Peter Hansen House (Manti, Utah)

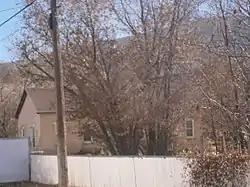
View from the street is very obscured.

The Peter Hansen House, located at 247 S. 200 East in Manti, Utah, was built in 1875. It is historically significant as a Scandinavian-American folk architecture example. It was built by Danish-born brickmason Peter Hansen who immigrated in the 1860s. As brick was rare in Manti before the 1880s, it is believed that Hansen fired bricks for this house in a kiln on the property. The house was sold for $500 in 1882.